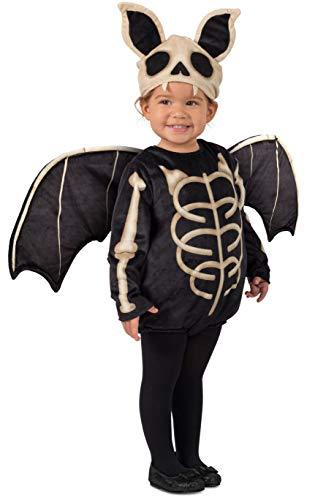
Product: Princess Paradise Skele-Bat Child's Costume, 12-18 Months
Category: Clothing, Shoes & Jewelry | Costumes & Accessories | Kids & Baby | Girls | Costumes
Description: Please READ BEFORE PURCHASE: consult the Princess Paradise Newborn/toddler size chart in images, QandA's, and recent reviews for size detail; costumes are sized differently than clothing, and vary by design.
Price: $31.92
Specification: ProductDimensions:17x16x2inches|ItemWeight:1pounds|ShippingWeight:1.03pounds(Viewshippingratesandpolicies)|ASIN:B07C17BNH7|Itemmodelnumber:PP4733_1218|Manufacturerrecommendedage:12-18months